Witham Charterhouse

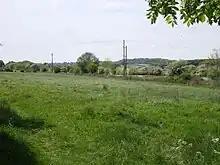
Site of the cloisters

The site of the charterhouse is marked by extensive rectilinear earthworks, cut by a railway line, and some worked stone can still be seen in buildings in the village of Witham Friary. The remains of the original monastic fishponds still survive to the east of the site.